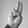
ASL letter: U